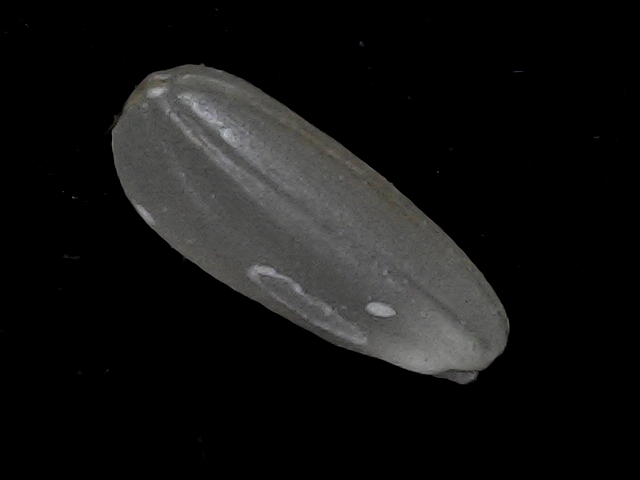
Rice variety: BD95